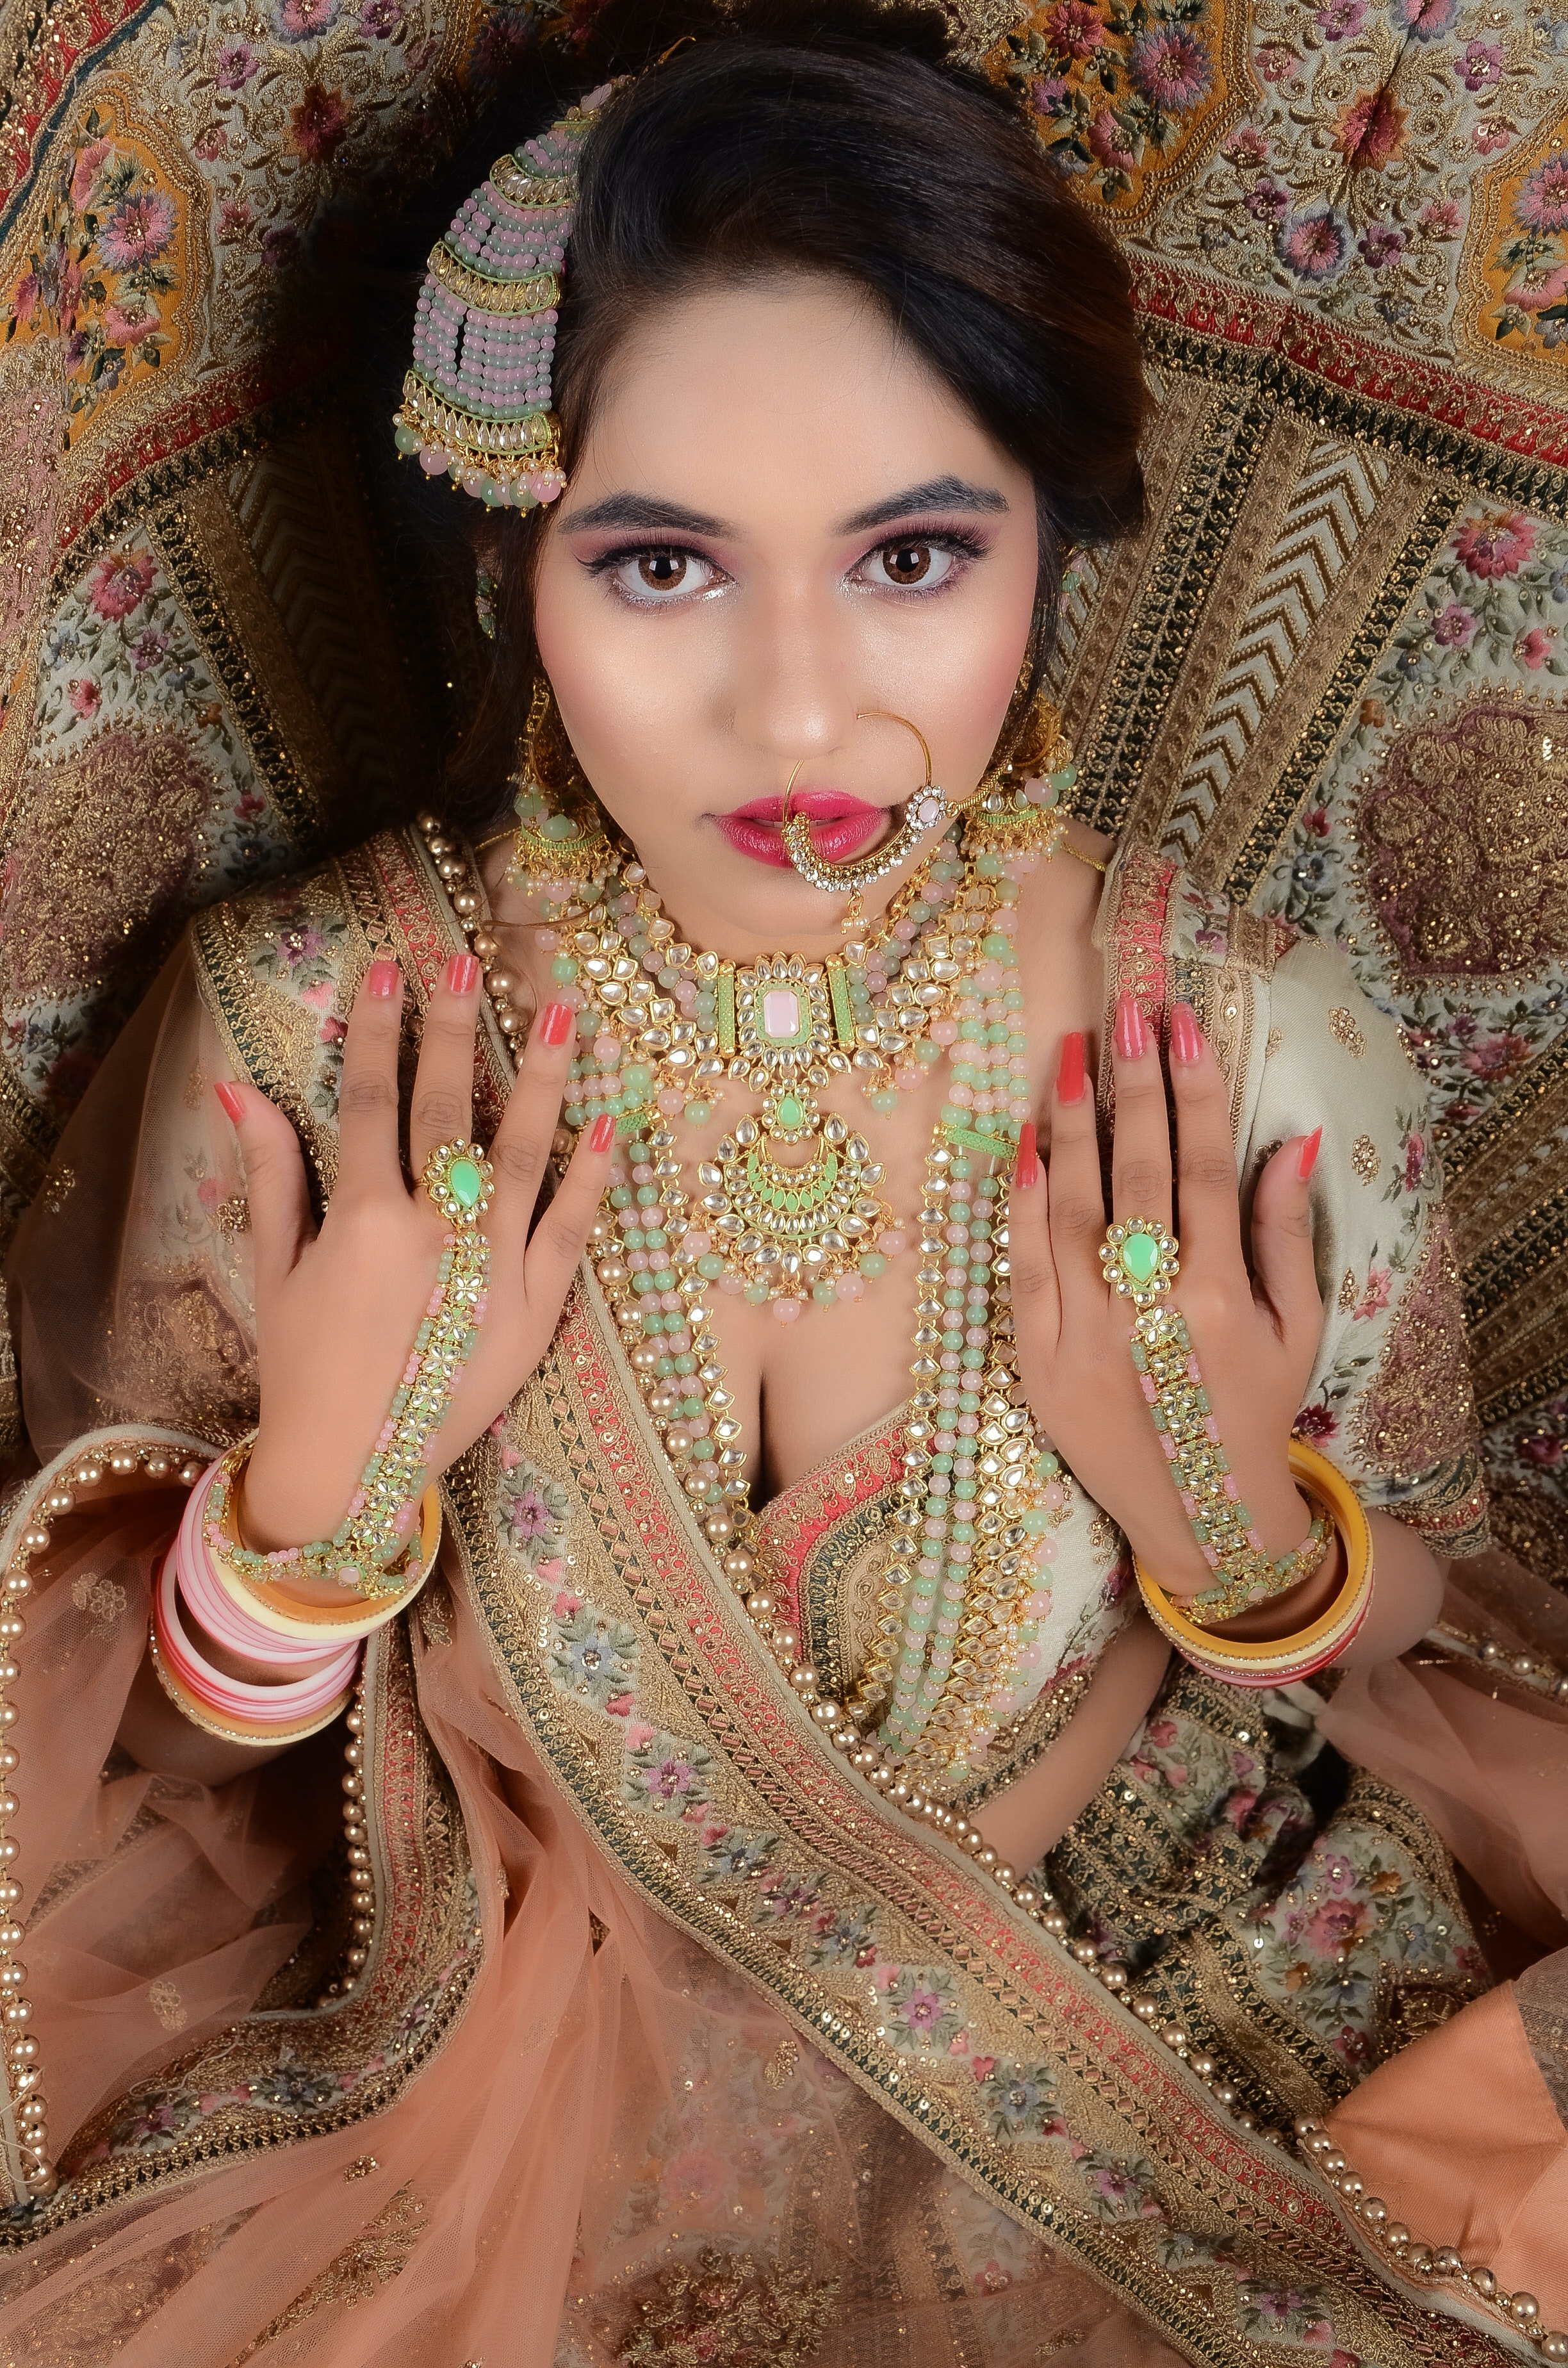
woman, clothing, skin, head, hand, arm, human body, neck, sleeve, makeover, mehndi, finger, eyelash, fashion design, nail, black hair, wrist, trunk, jewellery, beauty, abdomen, magenta, sari, pattern, event, peach, henna, tradition, formal wear, fashion accessory, embellishment, thumb, necklace, waist, visual arts, body jewelry, motif, fashion model, sitting, bracelet, photo shoot, flesh, tree